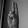
ASL letter: U